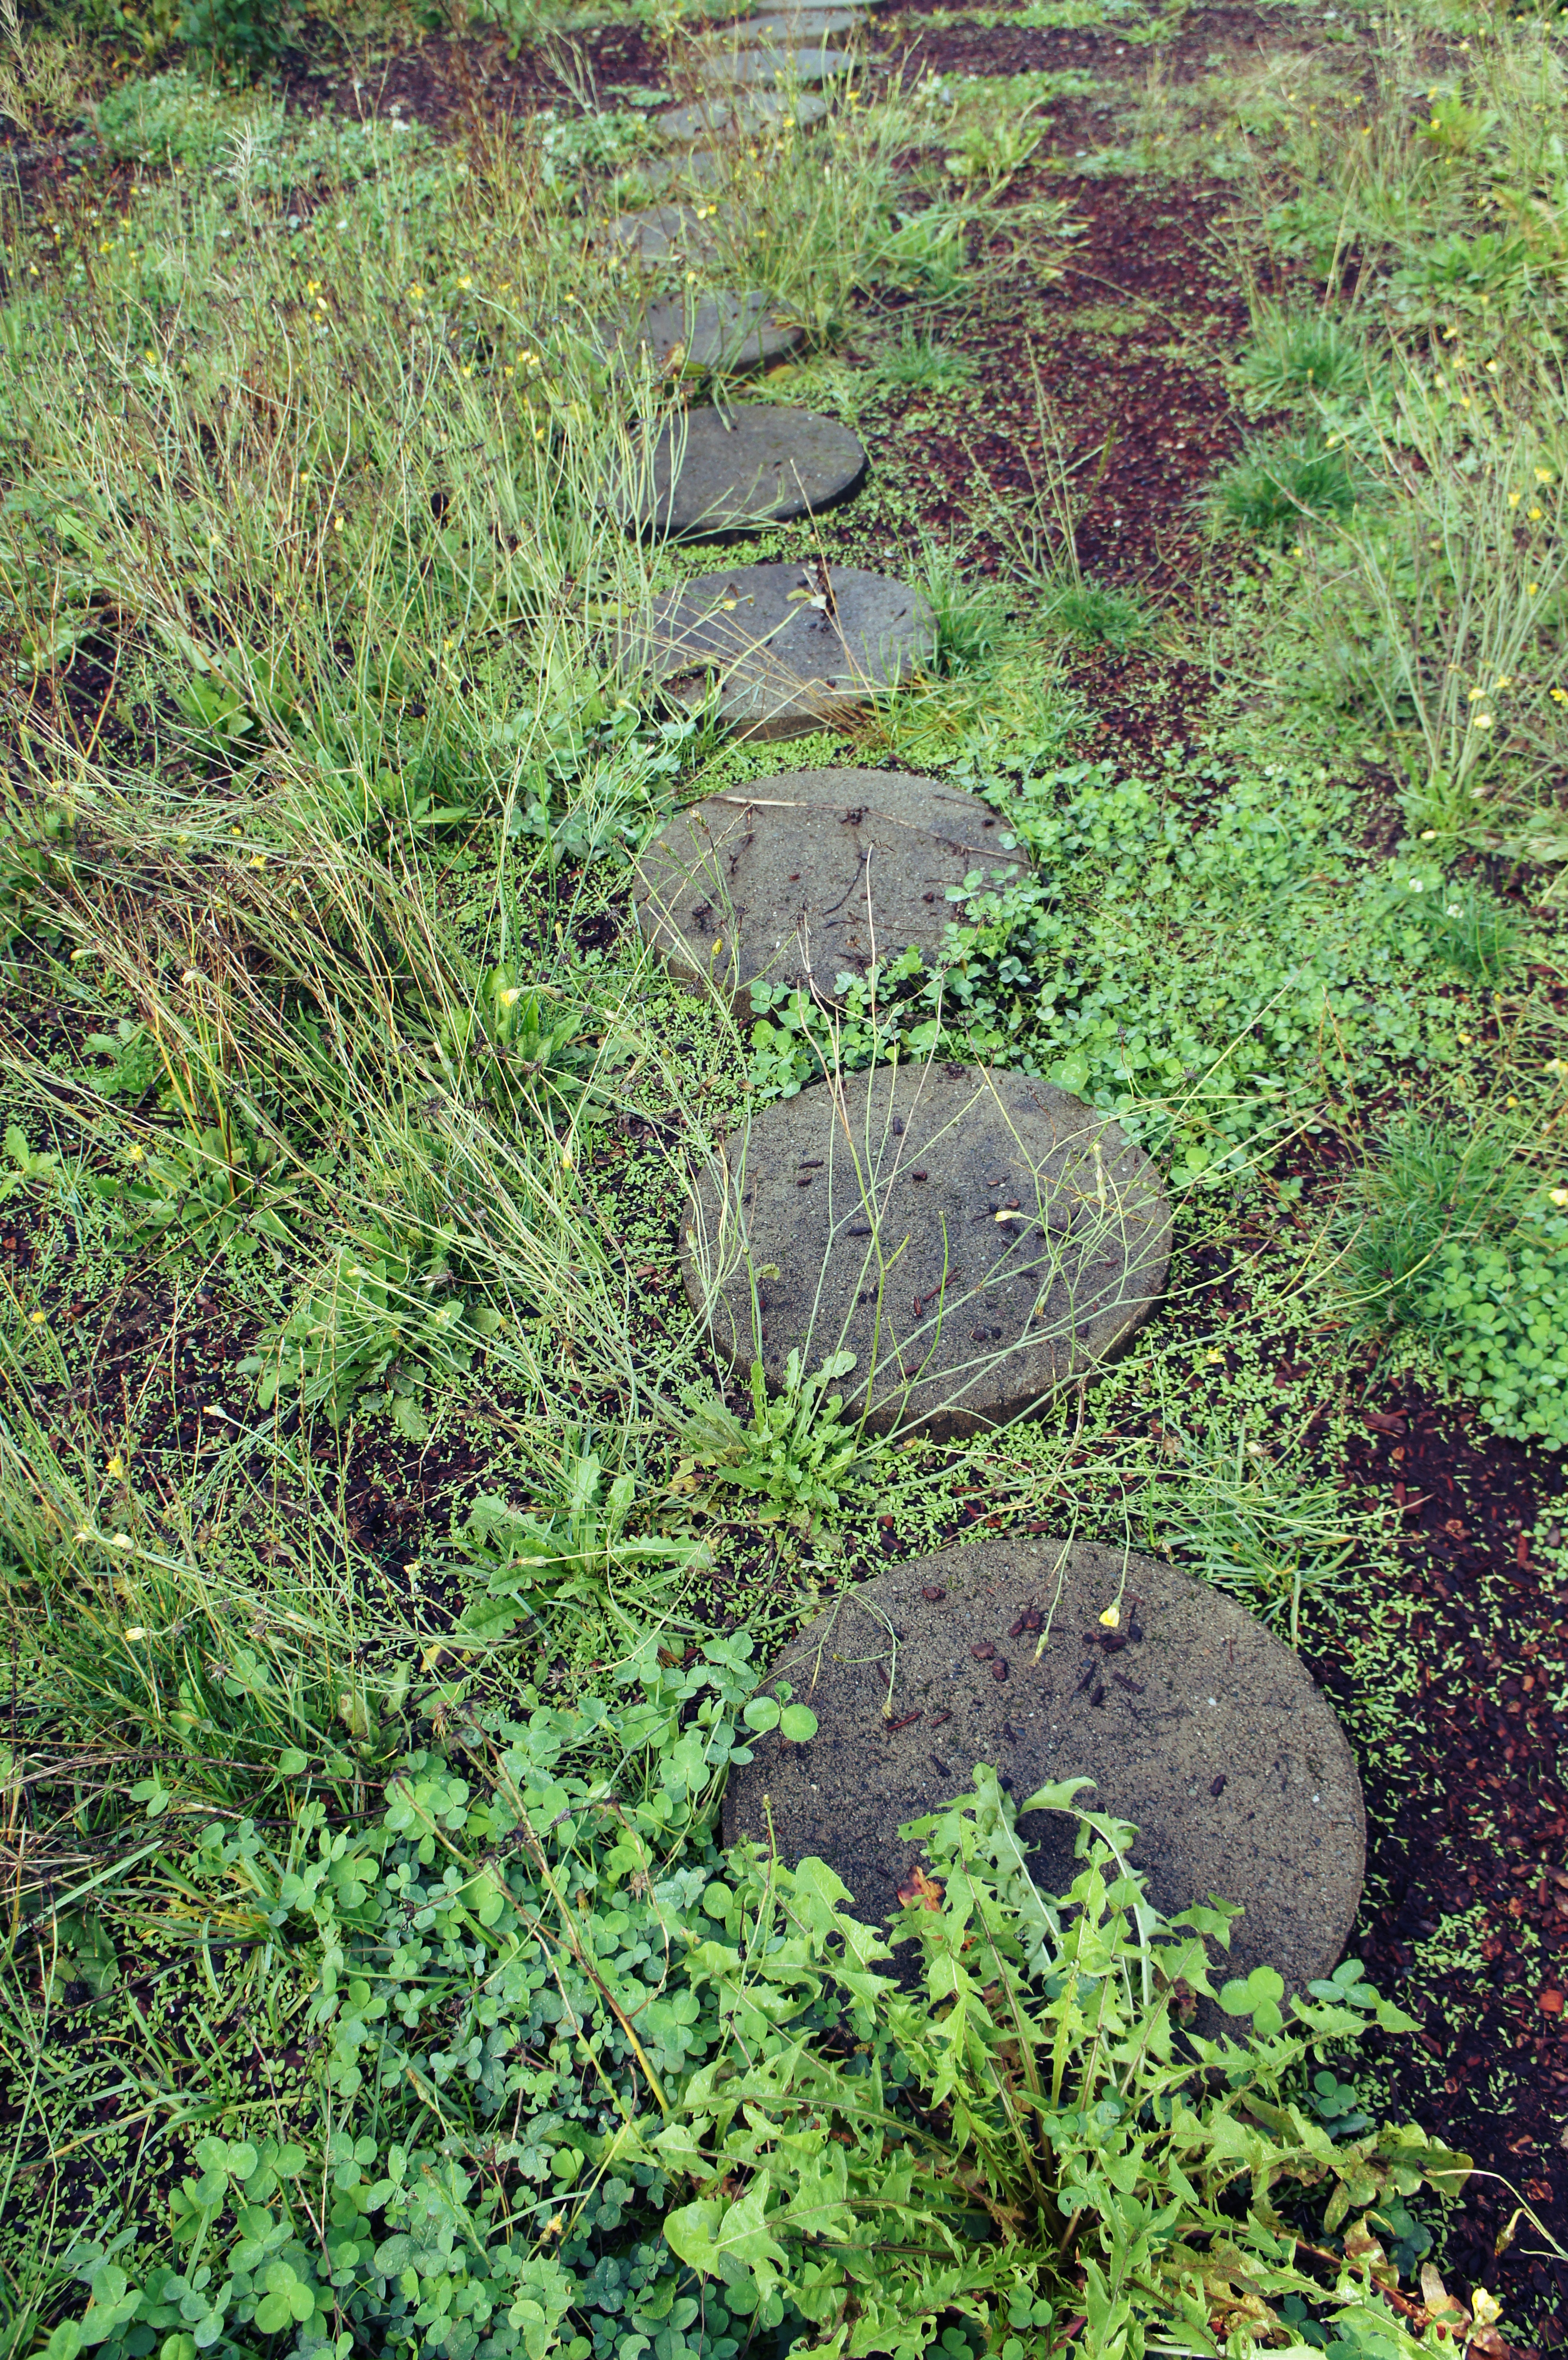
landscape, tree, nature, forest, path, pathway, grass, plant, round, flower, stone, steps, walkway, moss, walk, wildlife, stream, green, natural, park, backyard, soil, botany, garden, flora, concrete, clover, outdoors, outside, gardening, vegetation, shrub, rainforest, cement, wetland, circles, way, weeds, woodland, habitat, footpath, ecosystem, biome, stepping stones, natural environment, land plant, outdoor garden pathway